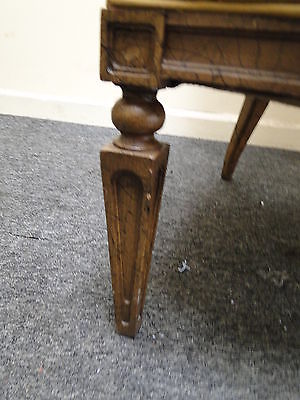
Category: chair